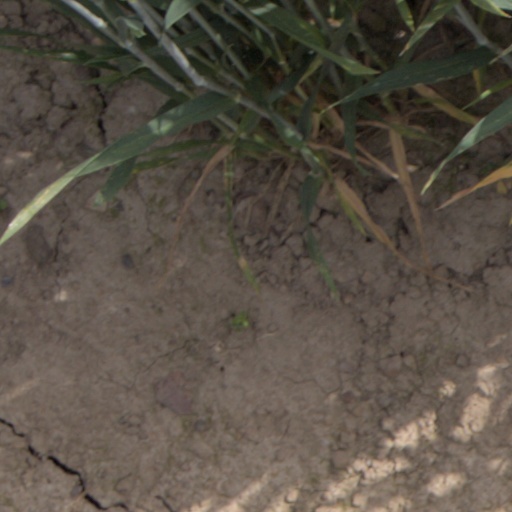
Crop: wheat